Mudhoney

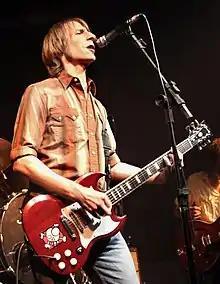
Frontman Mark Arm

Green River was formed in 1984 when Arm and Turner recruited Alex Vincent as drummer, who had previously played with Turner in the short-lived Spluii Numa. Bassist Jeff Ament joined the band after arriving in Seattle with his band Deranged Diction. Stone Gossard, another of Turner's former bandmates, was recruited as second guitarist. Green River recorded their debut EP, "Come on Down", in 1985, and it is considered the first grunge record because it was released several months before the "Deep Six" album (which featured music by Green River and five other Seattle grunge bands). Turner left the band after its release due to his distaste of the band's hard rock leanings. He was replaced by another Deranged Diction member, Bruce Fairweather. After recording another EP ("Dry As a Bone") and a full-length album ("Rehab Doll"), the band disbanded in late 1987. Gossard, Ament, and Fairweather went on to join Mother Love Bone. Following lead singer Andrew Wood's death, Gossard and Ament went on to form Pearl Jam, and Fairweather joined Love Battery.